Answer in natural language. Consider the 3D positions of the objects in the scene and not just the 2D positions in the image. Is the centerpoint of  black metal chair (marked A) at a higher height than brown top white leg dining table (marked B)? Choose between the following options: no or yes
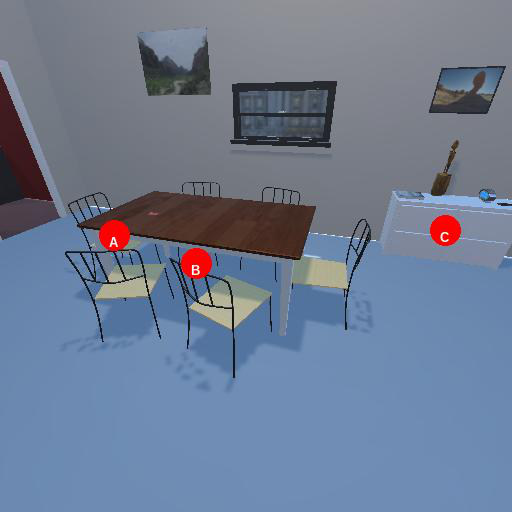
<answer>yes</answer>